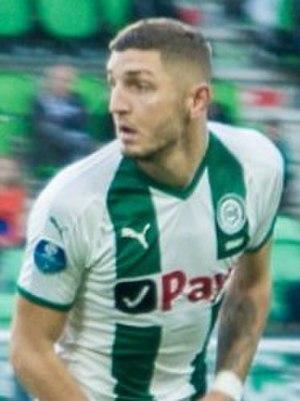
Julian Chabot, né le 12 février 1998 à Hanau en Allemagne, est un footballeur allemand. Il évolue au poste de défenseur central au FC Groningue en Eredivise.